Firstside Historic District

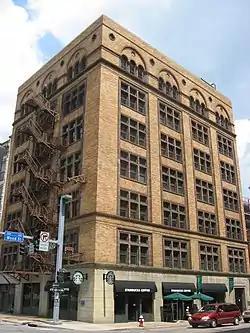
Conestoga Building, 7 Wood Street

The Firstside Historic District is a historic district in downtown Pittsburgh, Pennsylvania, United States. The district was listed on the National Register of Historic Places on July 28, 1988, and its boundaries were expanded on May 8, 2013.